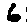
Label: 6